Newcastle, New South Wales

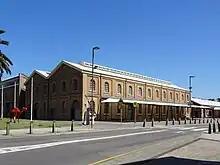
Newcastle Museum

There are three federal electoral divisions that are mostly or entirely within Greater Newcastle: Newcastle (covering the inner-city suburbs; this seat has only ever elected Labor MPs since it was created in 1901), Paterson (covering the Port Stephens area as well as the nearby city of Maitland and the town of Kurri Kurri; this seat is currently a marginal Labor seat that the Liberals have won previously, though it historically included more rural areas and did not include Maitland or Kurri Kurri) and Shortland (a fairly safe Labor seat that includes the eastern suburbs of the Lake Macquarie region in southern Newcastle, and extends to the far northeastern suburbs of the Central Coast). The traditionally Labor-held seat of Hunter (now a marginal Labor seat) is based around the western portion of the Hunter, but includes some western and Southern suburbs of Newcastle.